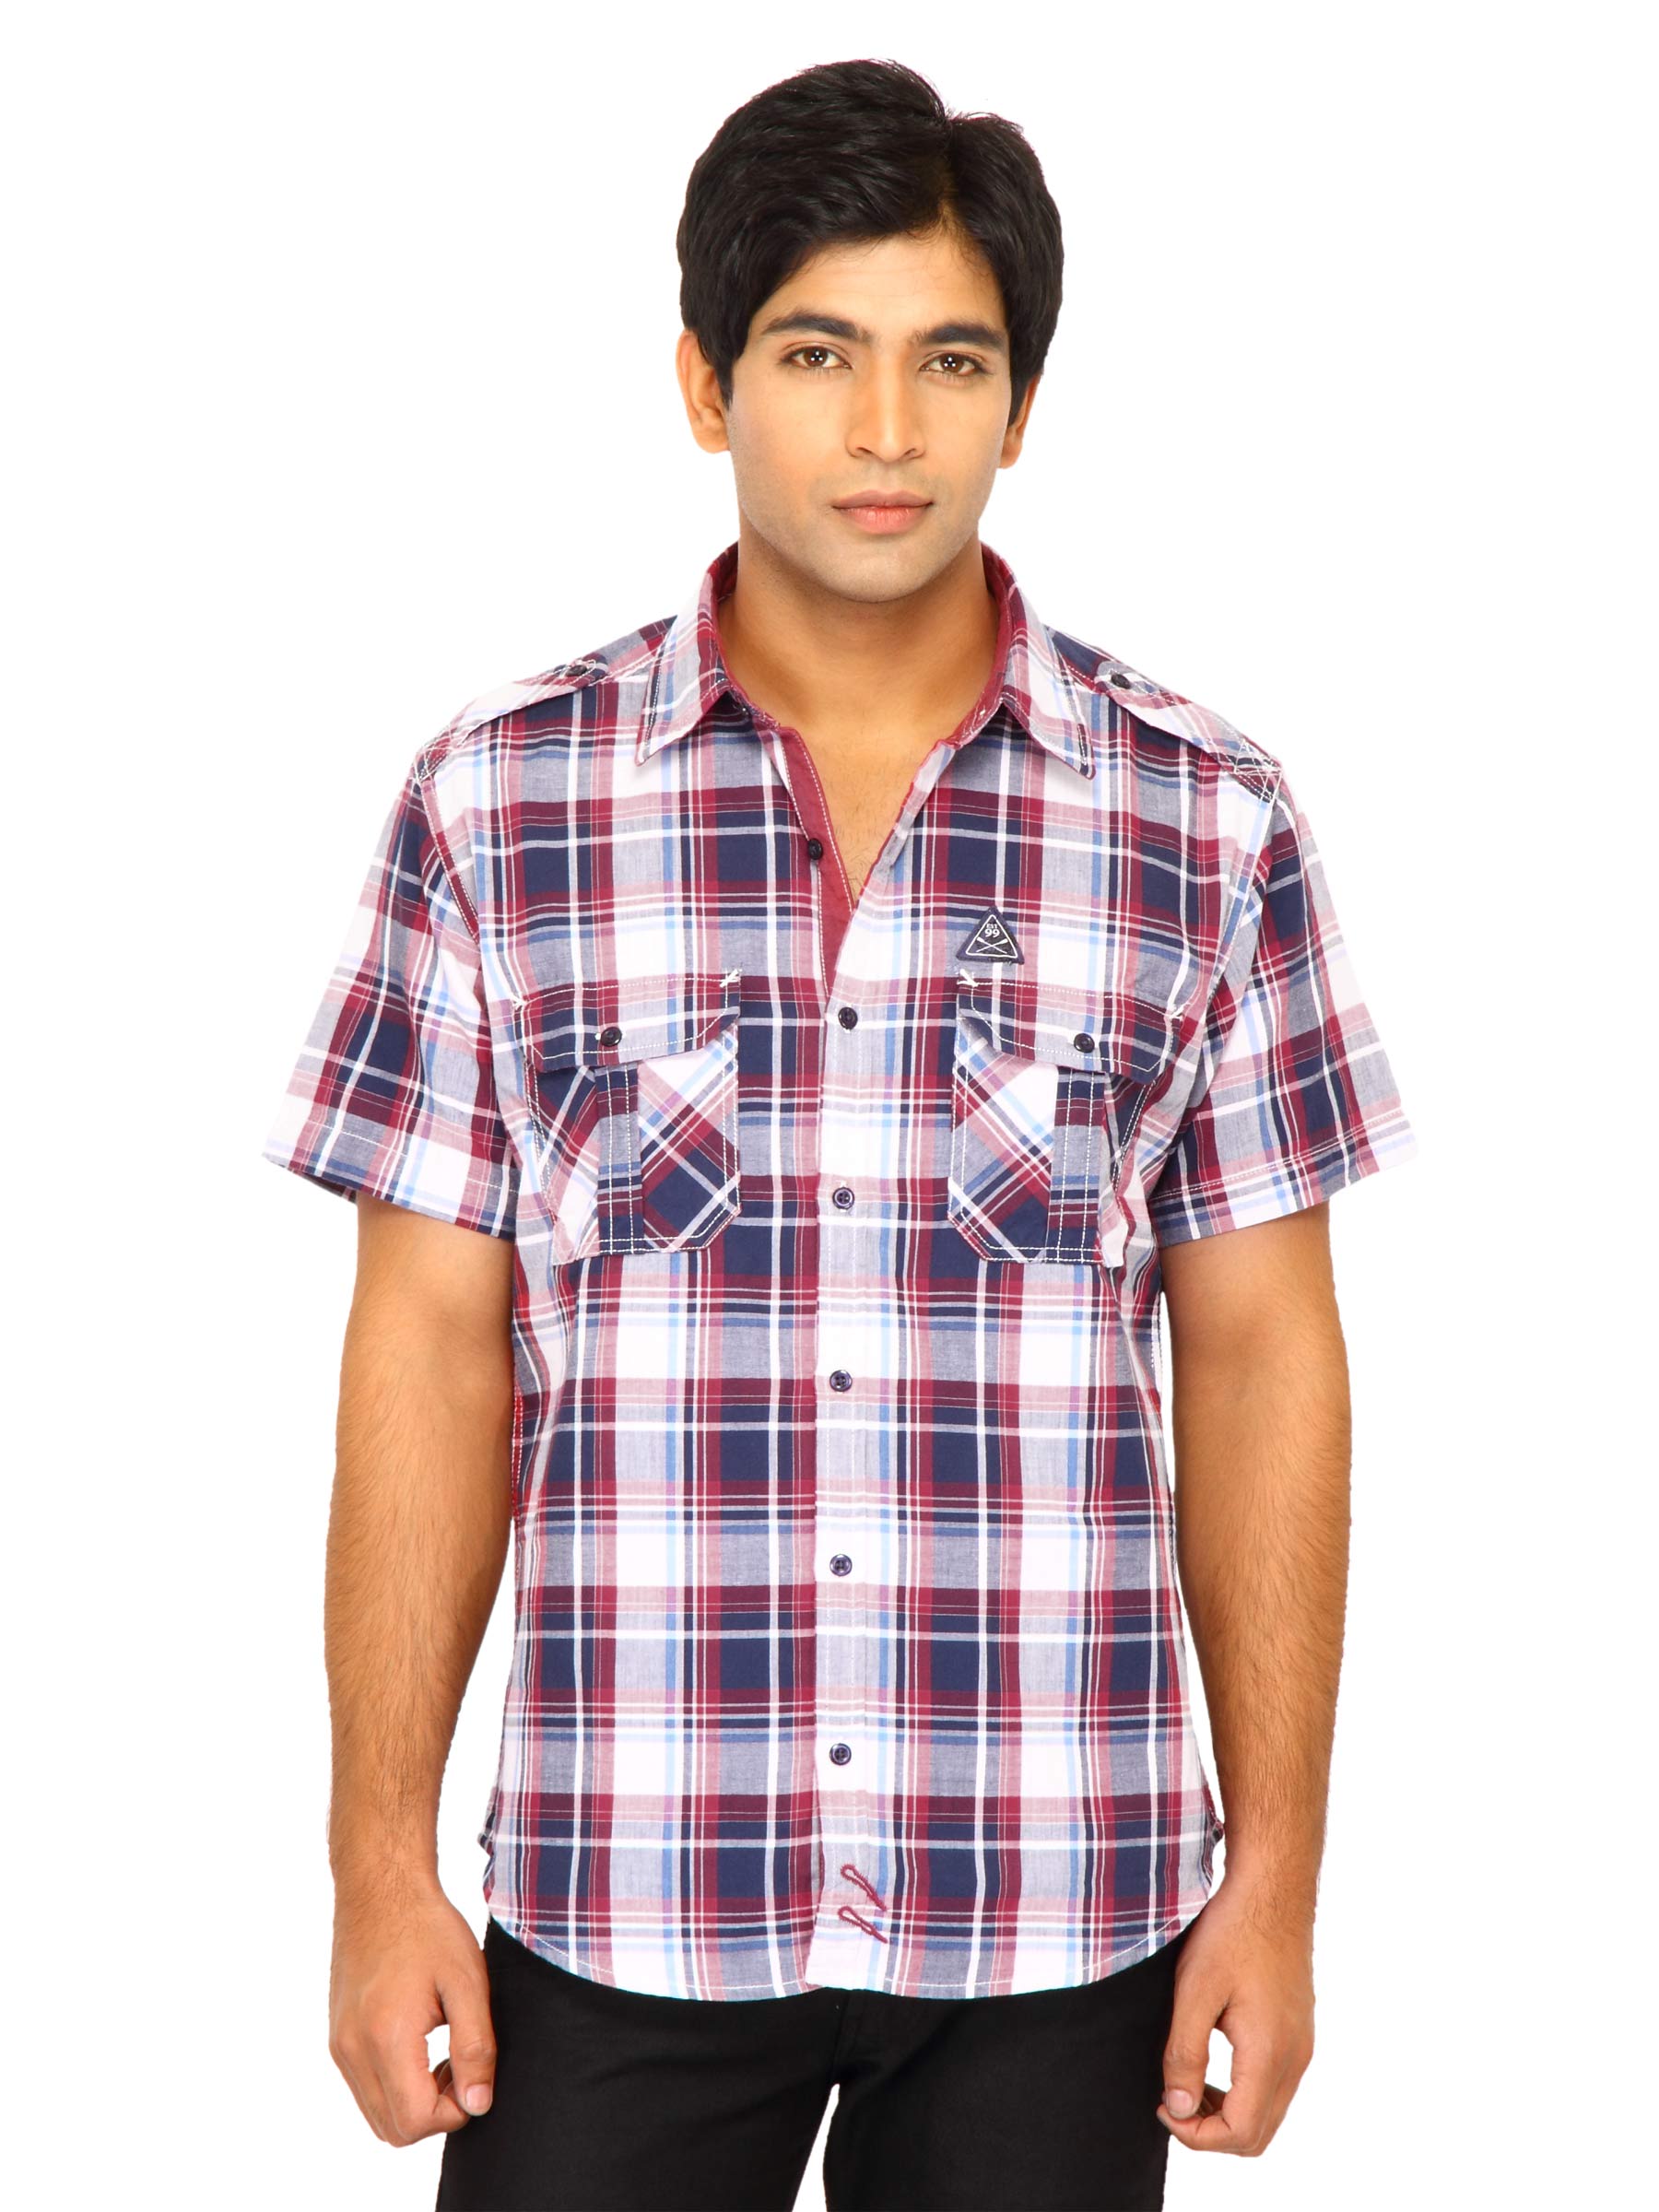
Scullers Men Check Red Shirt
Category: Apparel / Topwear / Shirts
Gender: Men
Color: Red
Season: Fall 2011
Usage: Casual